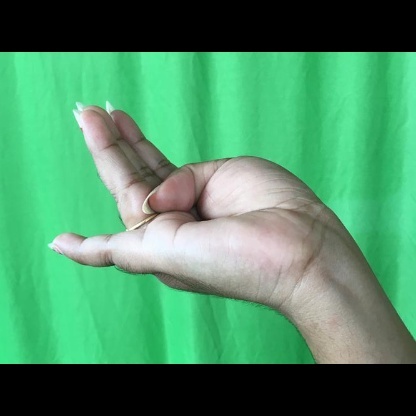
Mudra: Chaturam